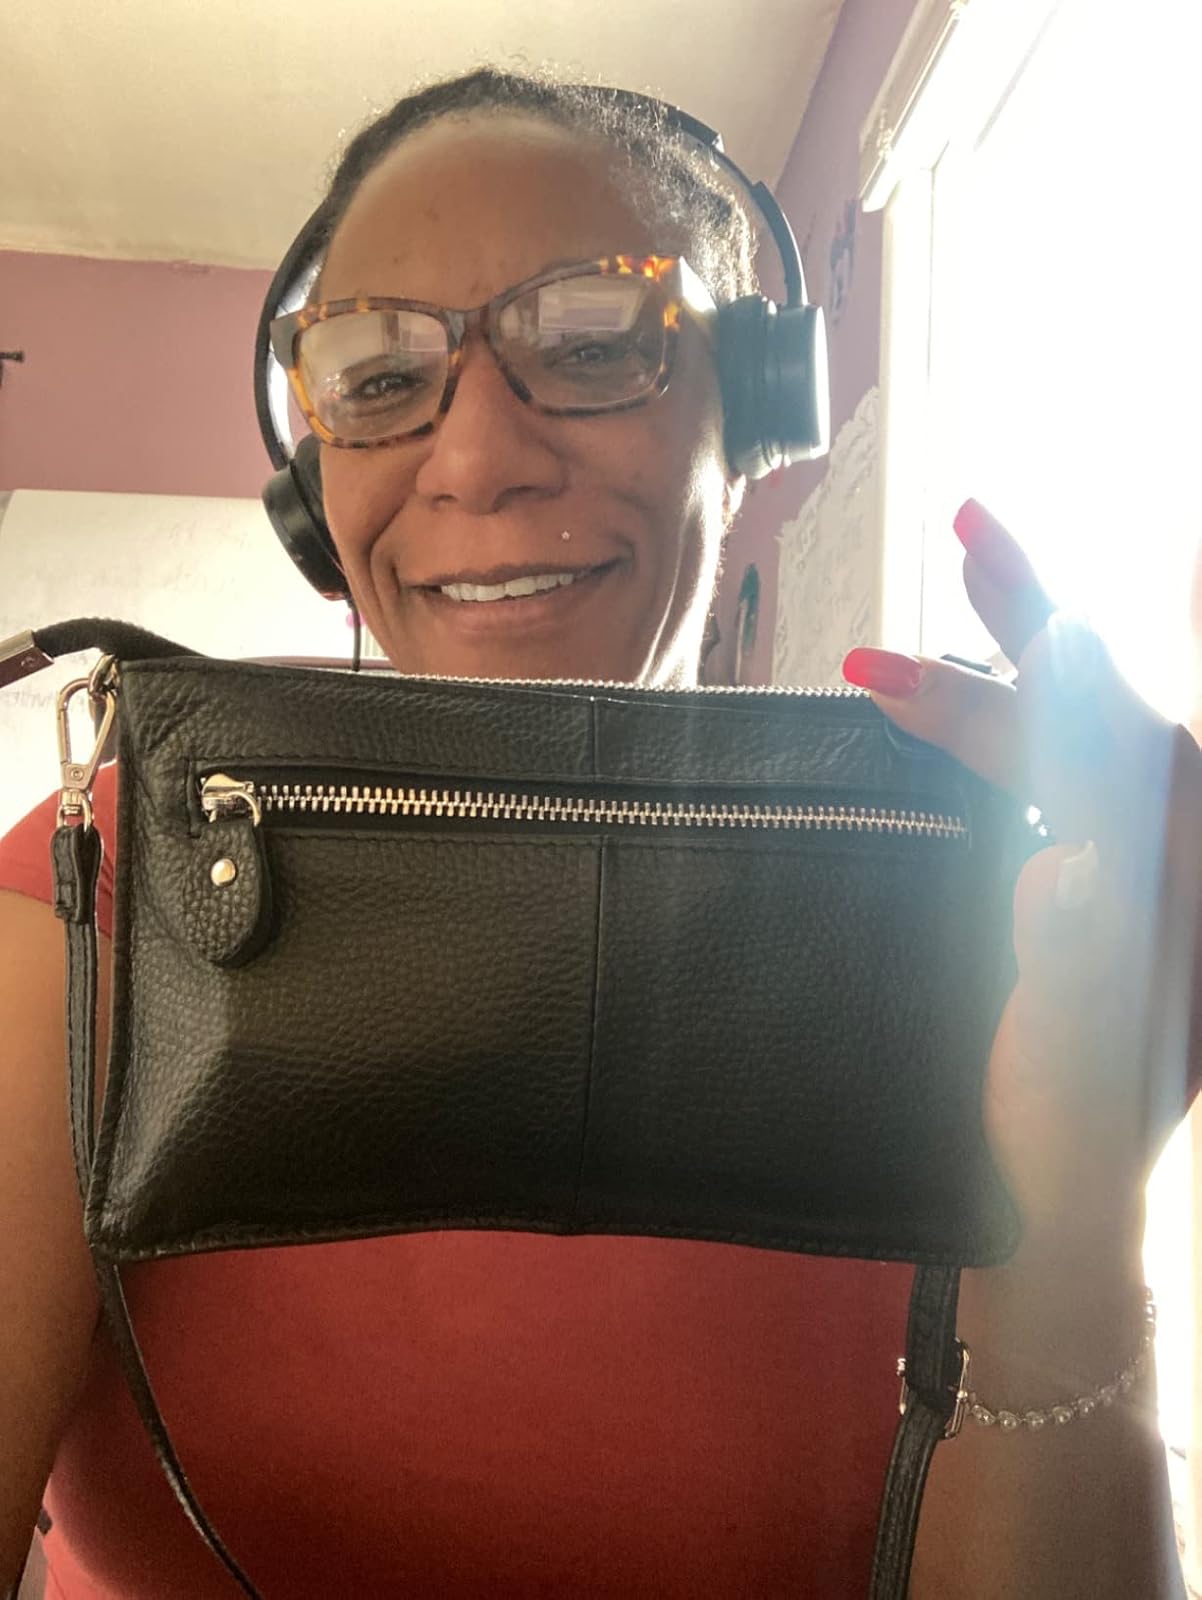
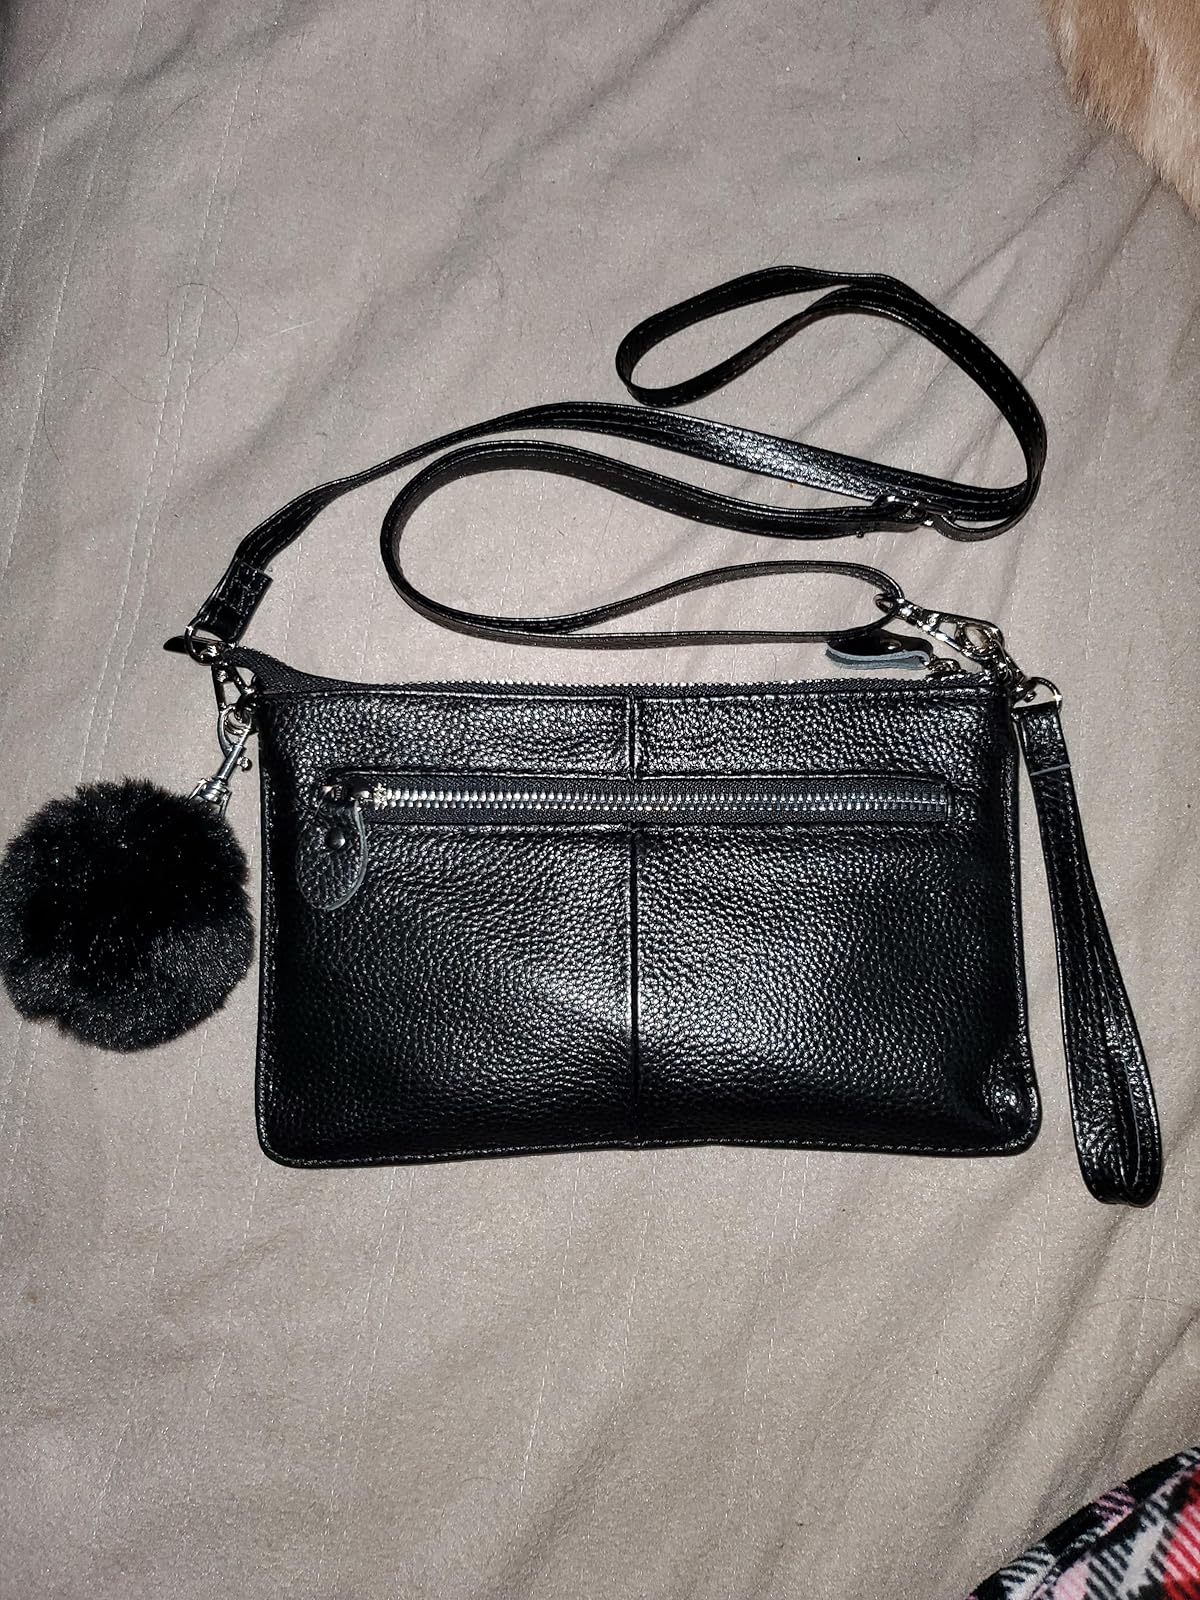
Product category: accessories_handbag
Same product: yes